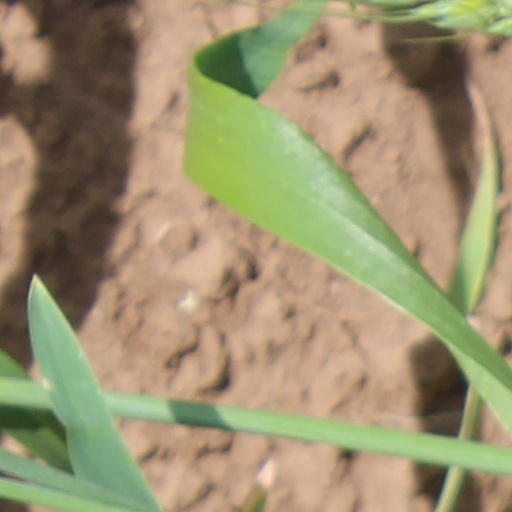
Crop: wheat